Stock (food)

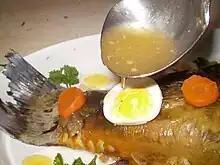
Pouring fish stock on a stuffed fish

Basic stocks are usually named for the primary meat type. A distinction is usually made between "fond blanc", or white stock, made by using raw bones and mirepoix, and "fond brun", or brown stock, which gets its color by roasting the bones and mirepoix before boiling; the bones may also be coated in tomato paste before roasting. Chicken is most commonly used for "fond blanc", while beef or veal are most commonly used in "fond brun".